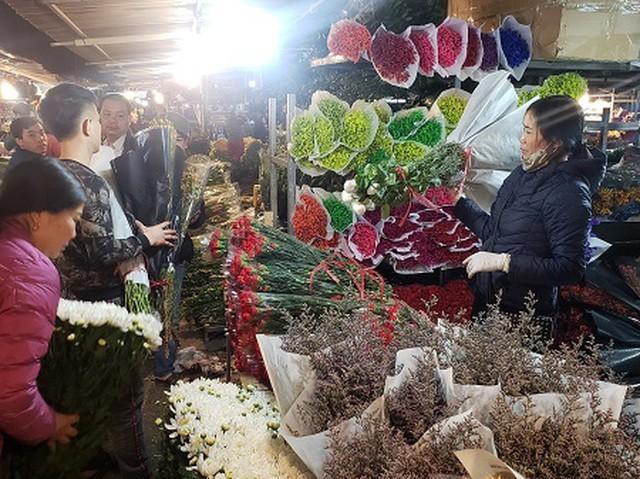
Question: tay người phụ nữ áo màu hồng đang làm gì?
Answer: đang cầm bó hoa